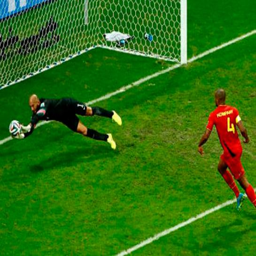
football player saves a shot during their round of game against football team .